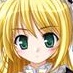
Portrait style: Anime Portrait